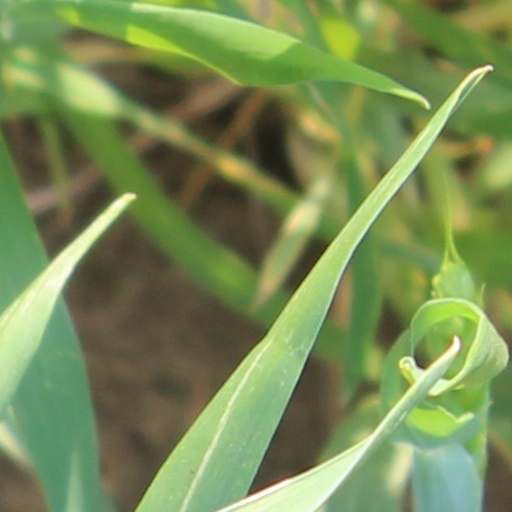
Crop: wheat